Archery

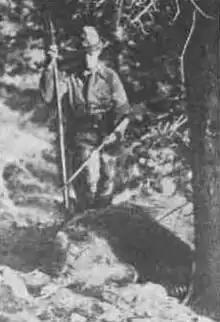
Picture of Saxton Pope taken while grizzly hunting at Yellowstone

Early recreational archery societies in England included the Finsbury Archers and the Ancient Society of Kilwinning Archers. The latter's annual Papingo event was first recorded in 1483. (In this event, archers shoot vertically from the base of an abbey tower to dislodge a wood pigeon placed approximately above.) The Royal Company of Archers was formed in 1676 and is one of the oldest sporting bodies in the world. Archery remained a small and scattered pastime, however, until the late 18th century when it experienced a fashionable revival among the aristocracy. Sir Ashton Lever, an antiquarian and collector, formed the Toxophilite Society in London in 1781, with the patronage of George, the Prince of Wales.